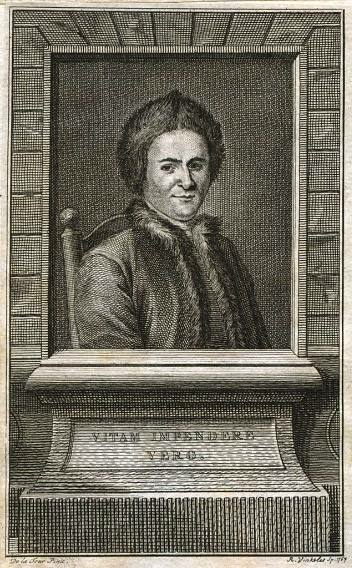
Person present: No